AMC Hornet

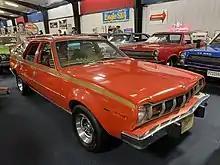
1976 Hornet Sportabout

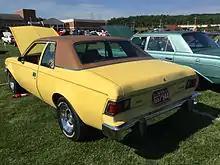
1976 Hornet two-door sedan

Focusing on developing and introducing the entirely new Pacer model, AMC kept the Hornet mostly the same. A new grille with vertical grating was the primary change. A new "Touring Package" included special upholstery and luxury features. In a return to its philosophy of economical compact cars, AMC emphasized its comprehensive "Buyer Protection Plan" warranty in marketing the Hornets.